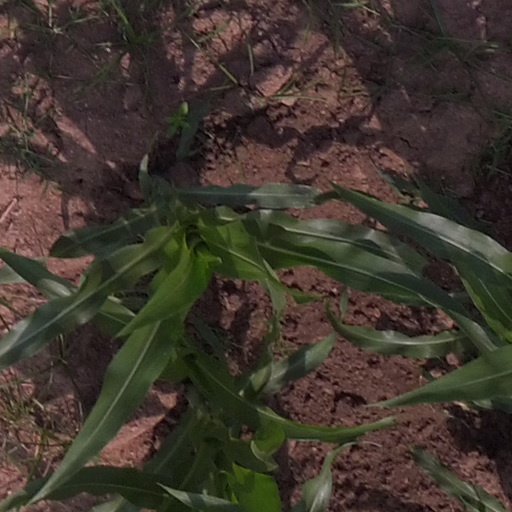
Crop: maize; corn